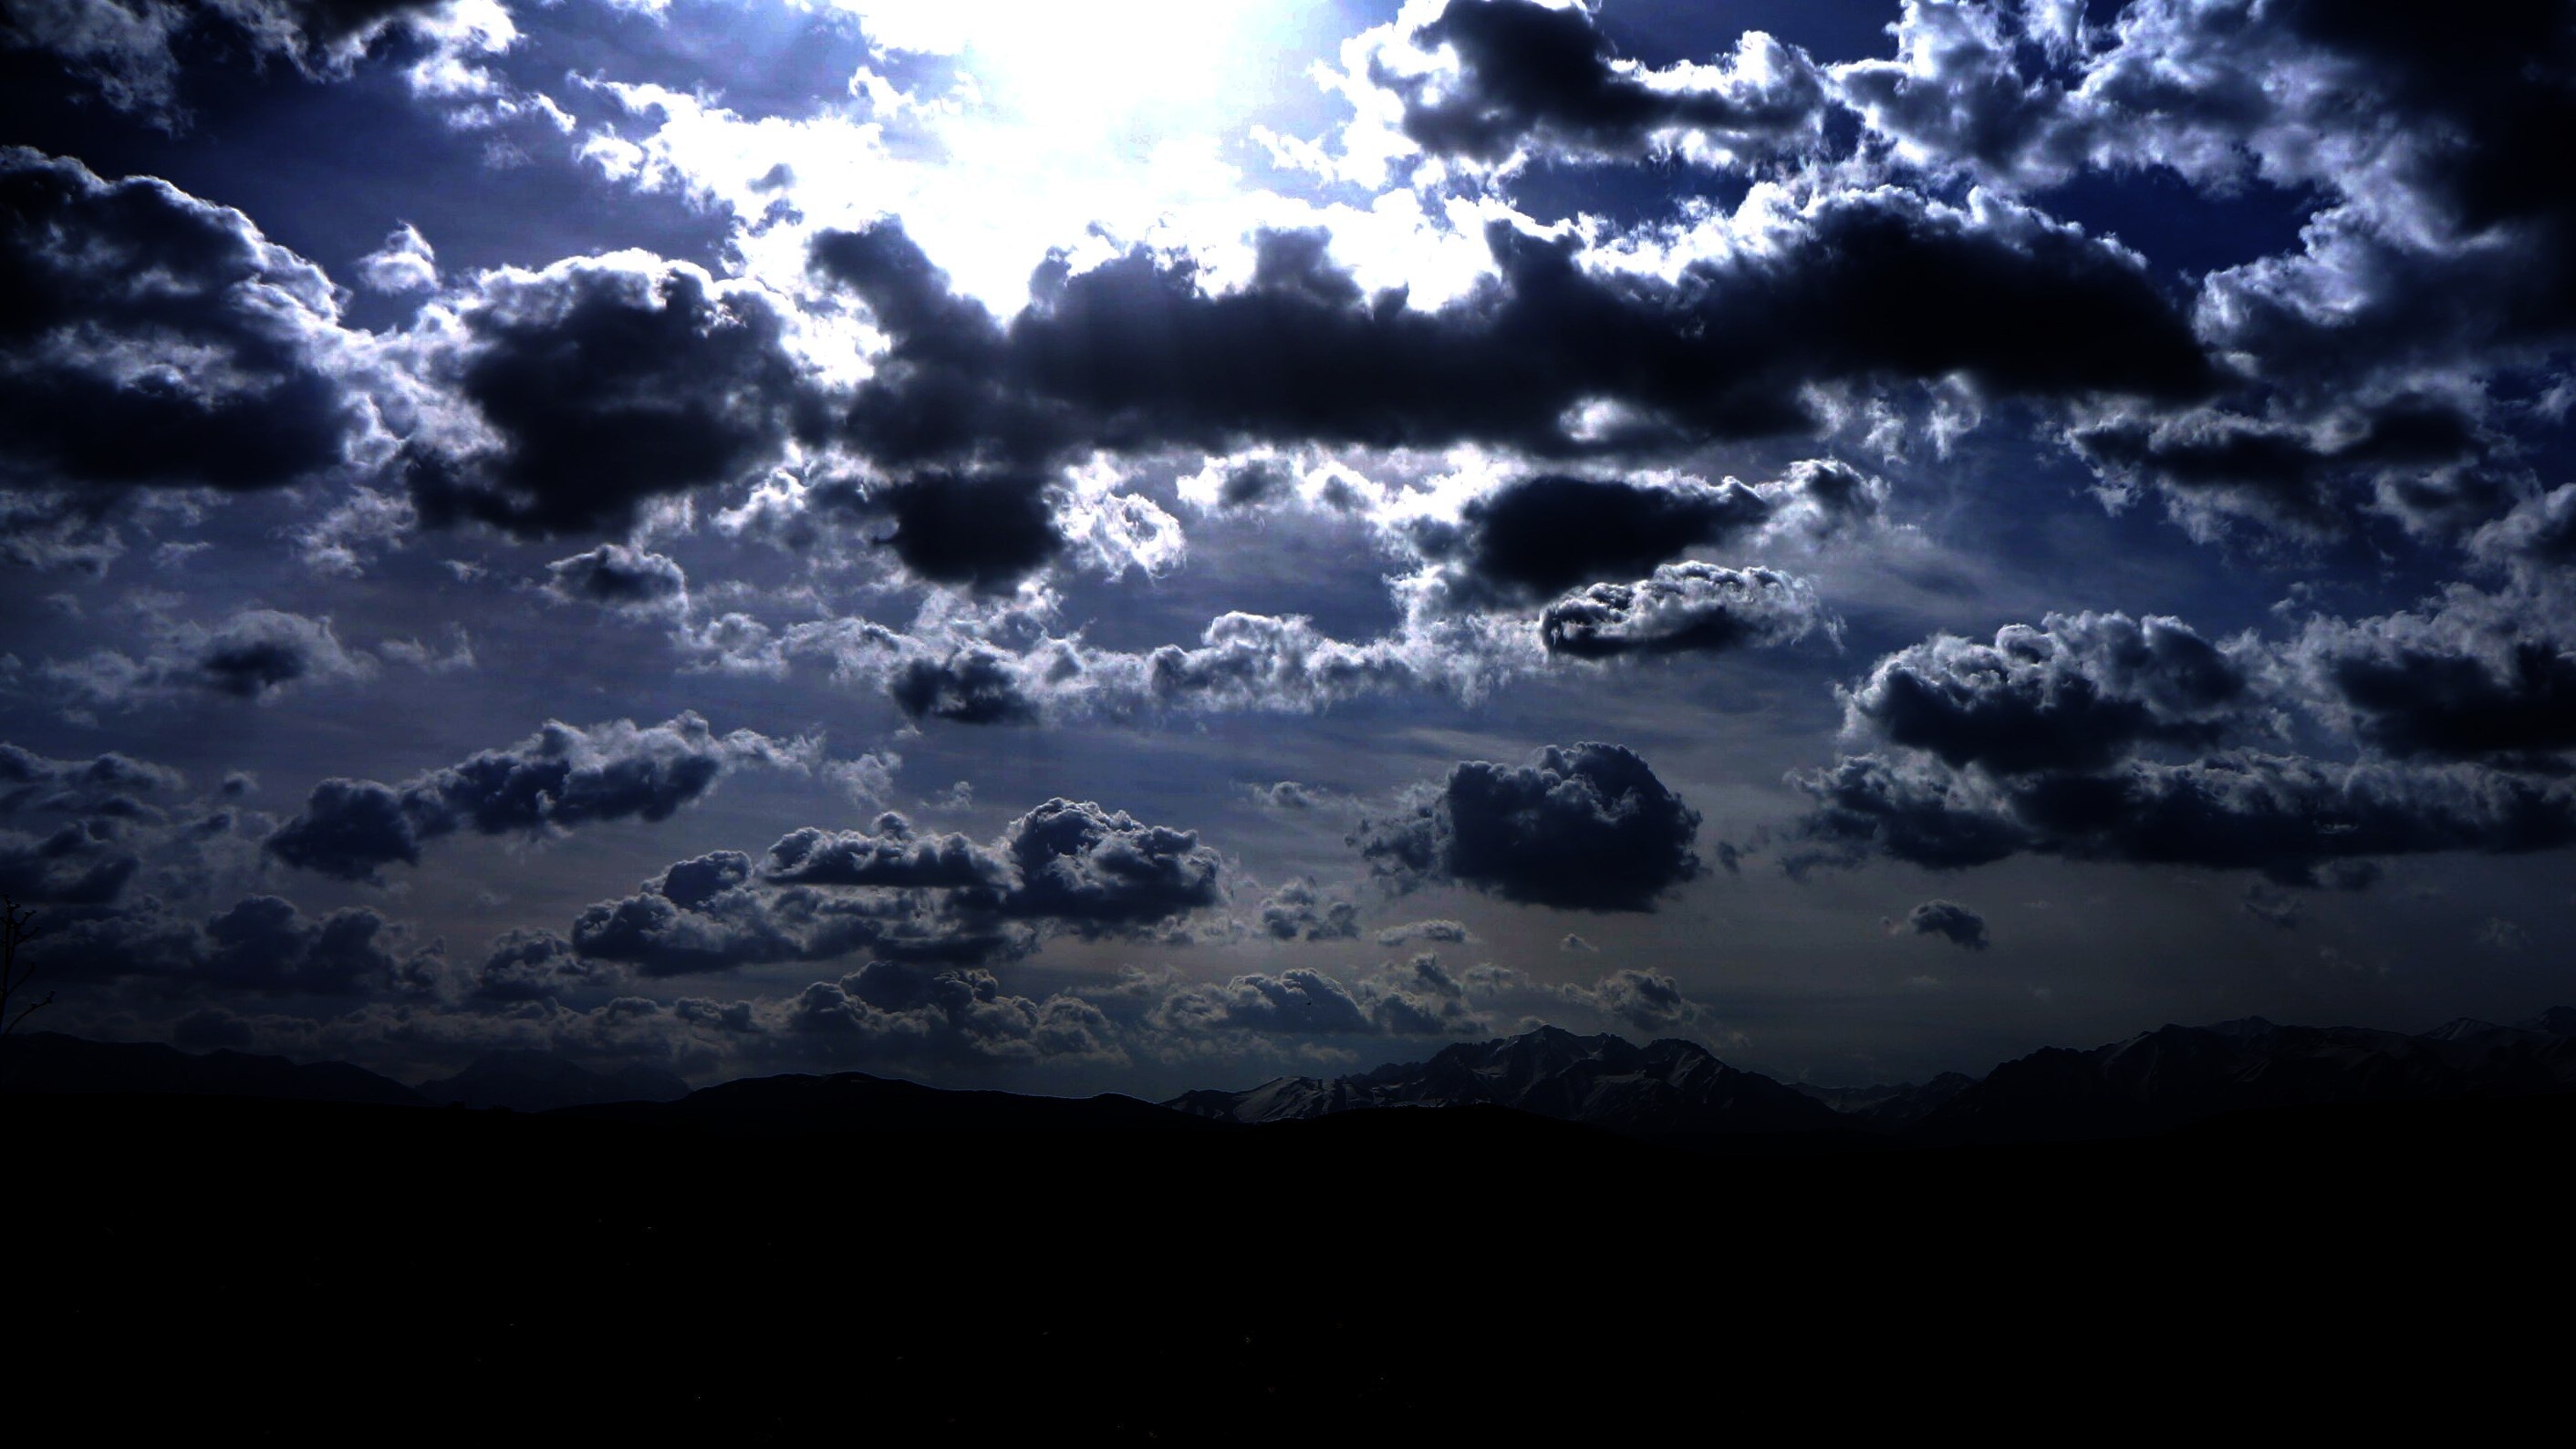
horizon, light, cloud, black and white, sky, night, sunlight, atmosphere, dusk, cumulus, darkness, black, moon, moonlight, clouds, mountains, night view, meteorological phenomenon, night photos, computer wallpaper, night clouds